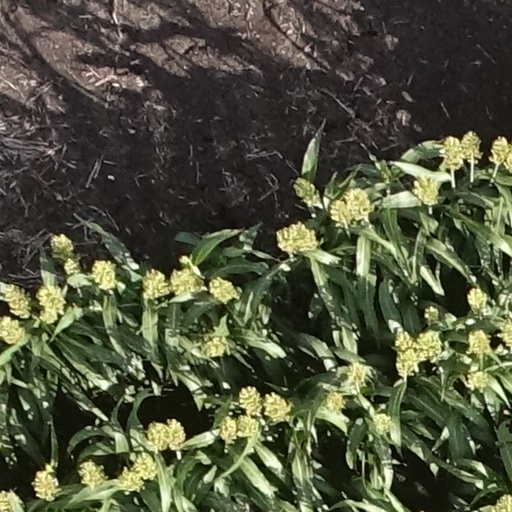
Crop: sorghum